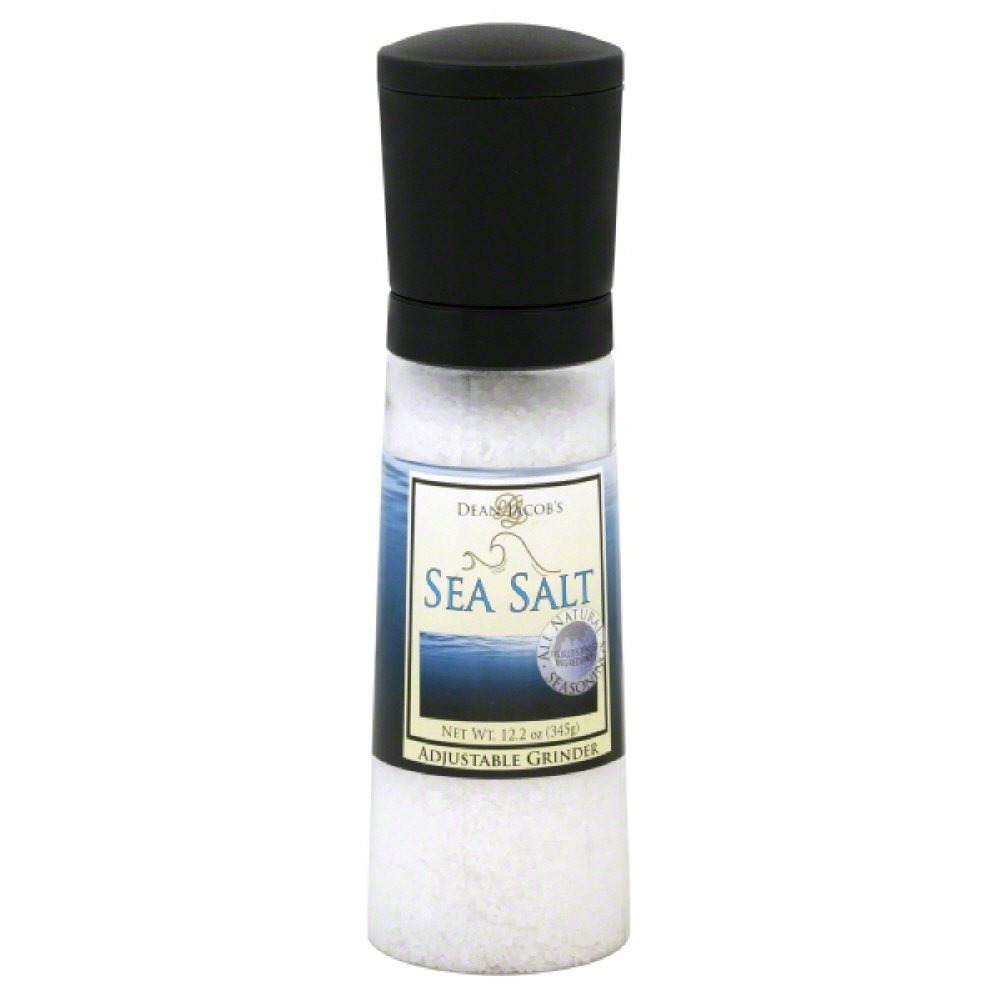
Item Name: Dean Jacobs Grinder Jumbo Sea Slt, 12.2-Ounce
Bullet Point 1: All Natural Sea Salt included in one Large 8.5" tall Grinder
Bullet Point 2: 12.2oz of Sea Salt in easy to use adjustable grinder
Bullet Point 3: All Natural Seasoning Kosher Certified
Value: 12.2
Unit: Ounce

Price: 9.68